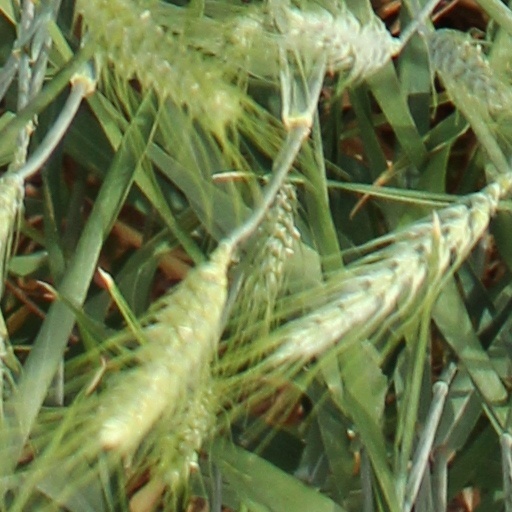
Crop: wheat